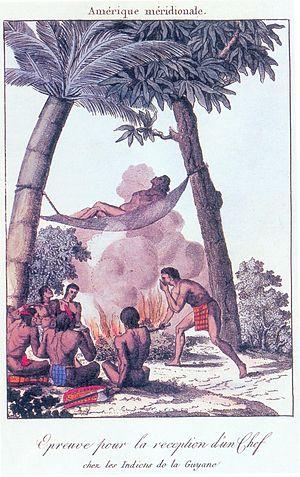
Epreuve pour devenir chef d'une tribu amazonienne, probablement des Kali'na. Español: Prueba para ser jefe de una tribu amazona, probablemente Kali'na. Italiano: Prova per essere capo di una tribù amazzonia, probabilmente Kali'na.
Les Kali’nas sont une ethnie amérindienne que l’on retrouve dans plusieurs pays de la côte caraïbe d’Amérique du Sud. Ils sont de langue et de culture caraïbes.